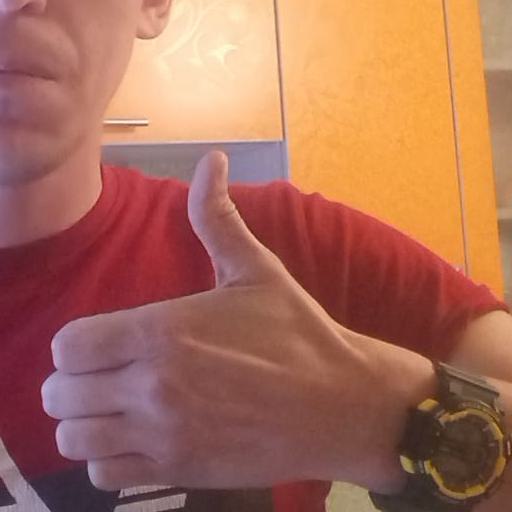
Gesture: like